WCCO (AM)

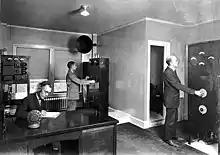
WLAG transmitter room in the Loring Park neighborhood's Oak Grove Hotel

WCCO first signed on the air on September 4, 1922, as WLAG, known as "the Call of the North". The studios were in the Oak Grove Hotel near Loring Park in Minneapolis. The station soon had financial trouble and closed in 1924. "Washburn Crosby Company", forerunner of General Mills, took over the station and switched the call sign to WCCO for the company's initials. Broadcasts resumed less than two months later on October 2, 1924, from its current transmitter site in Coon Rapids, and with studios in the then-new Nicollet Hotel.